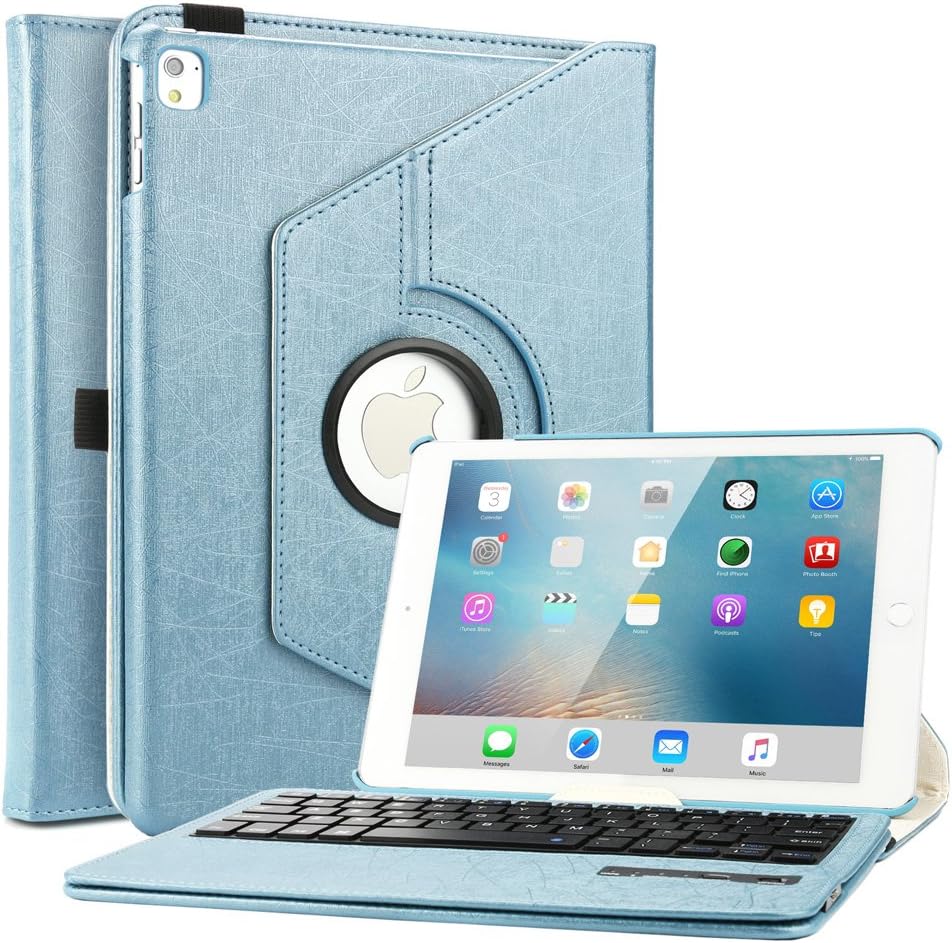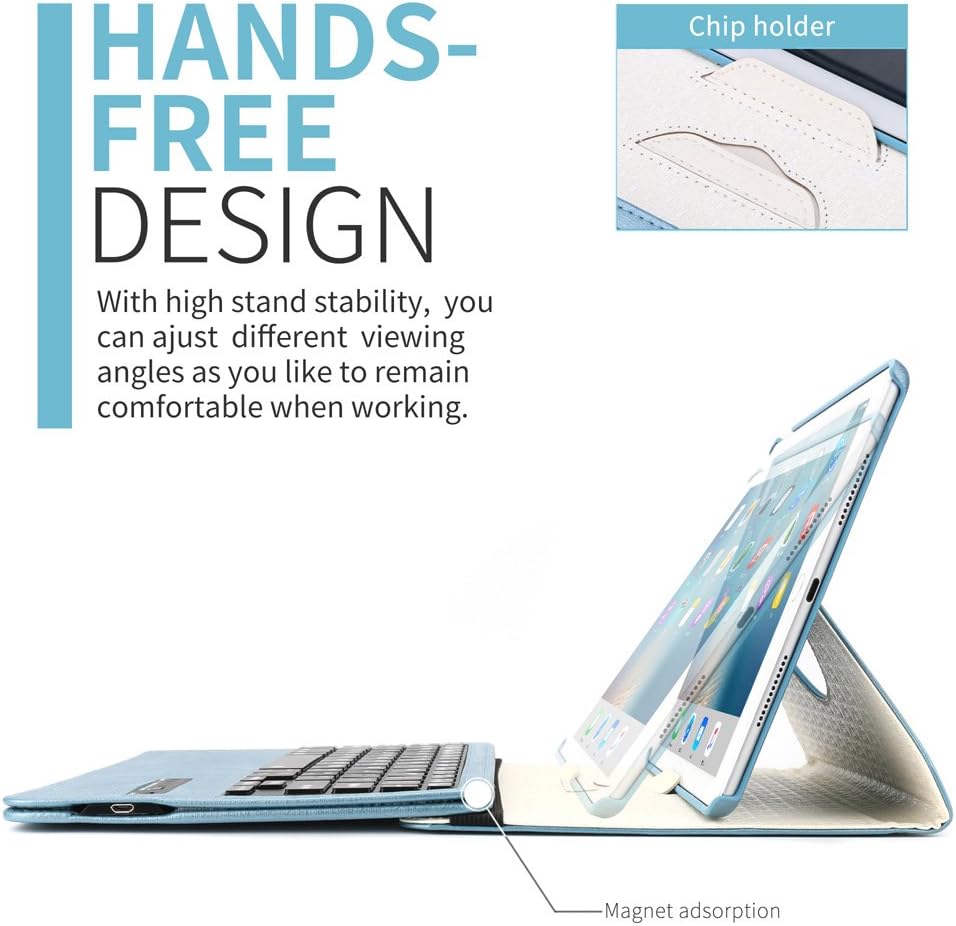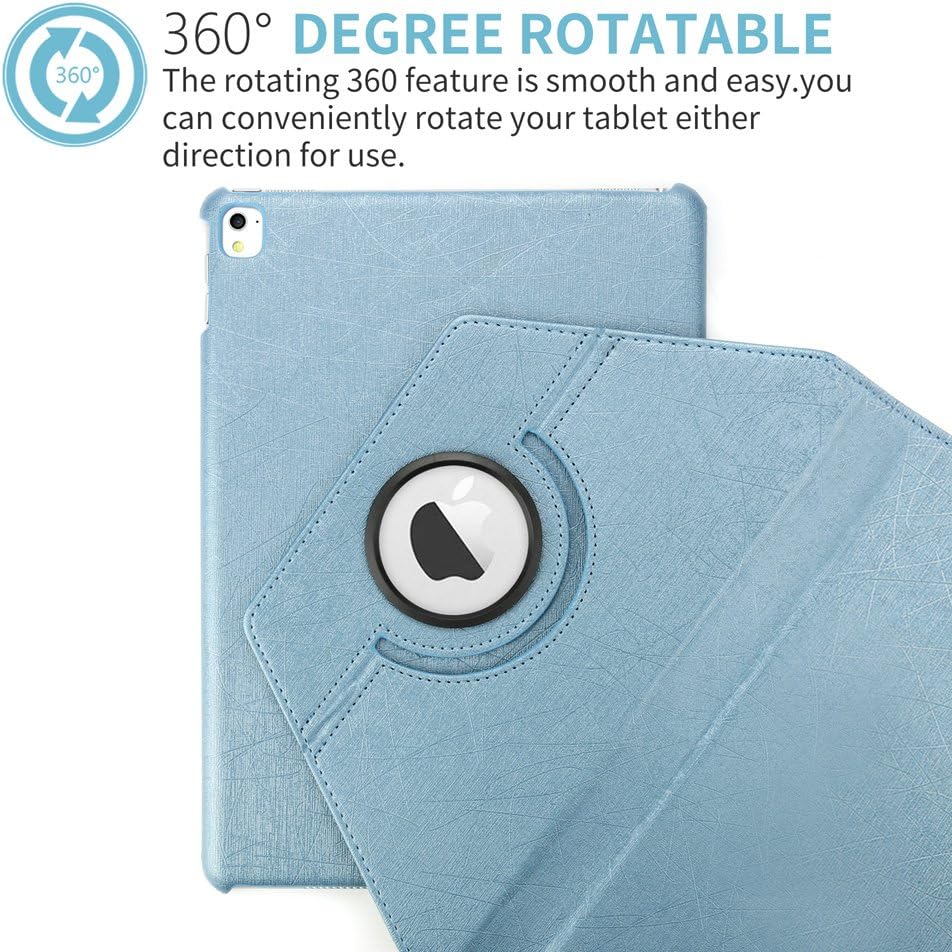
BORIYUAN iPad Air 2 Keyboard Case, 360 Degree Rotating Detachable Wireless Bluetooth Keyboard Folio Stand PU Leather Cover for Apple iPad Air 2, Blue
Category: Computers
BoriYuan Removable Bluetooth Keyboard Rotating Stand Case Cover ONLY for Apple iPad Air 2 with Elastic Strap Latch. ONLY FOR: iPad Air 2 NOT FOR: iPad Pro 12.9''/ iPad Pro 9.7''/ iPad Air/ iPad 4/ iPad 3/ iPad 2/ iPad/ iPad Mini/ Mini 2/ Mini 3/ Mini 4 or any other tablets!!! Size Guide: On the back of the iPad, near the bottom, you will find the Model No., the Model No. of iPad Air 2 is: A1566 or A1567 Specifications: * Operation Distance: 10 Meters * Charging Time: 4-5Hours * Uninterrupted Working Time: 55 Hours * Standby Time: 60 days * Lithium Battery Life: 3 Years How to connect the Bluetooth? * Turn on the keyboard and click the "Connect" button. * Open the Bluetooth of your iPad Air 2 when the bluetooth light twinkling. * Choose the "Bluetooth3.0 Keyboard" in the searching line. * There will be 4 random numbers pops up, enter the 4 random numbers on the Keyboard. * Press the "Enter" key on the Keyboard. Packing List: 1* Keyboard Case ONLY for Apple iPad Air 2 1* Micro USB 2.0 Charging Cable(ONLY for the keyboard, will NOT for iPad)  1* User manual Extra Free Gift: 1* Plastic Screen Protector  1* Black Plastic Stylus With any problems, please feel free to contact with us firstly, we will help you out!
Features: Removable Keyboard Case 【ONLY for Apple iPad Air 2】, will NOT fit for iPad Pro 12.9''/ iPad Pro 9.7''/ iPad Air/ iPad 4/ iPad 3/ iPad 2/ iPad/ iPad Mini/ Mini 2/ Mini 3/ Mini 4 or any other tablets | Built-in 360 degrees swivel stand for easy transmission from horizontal to vertical angle, meet your different visual needs | Protect your 【iPad Air 2】 from dust/ scratches and other daily use damages | Compact and functional 3-in-1 Combo design: ABS keys removable Bluetooth 3.0 keyboard + protective synthetic leather case+ 360 degree rotation stand | With easy access to all cut-outs without removing the case